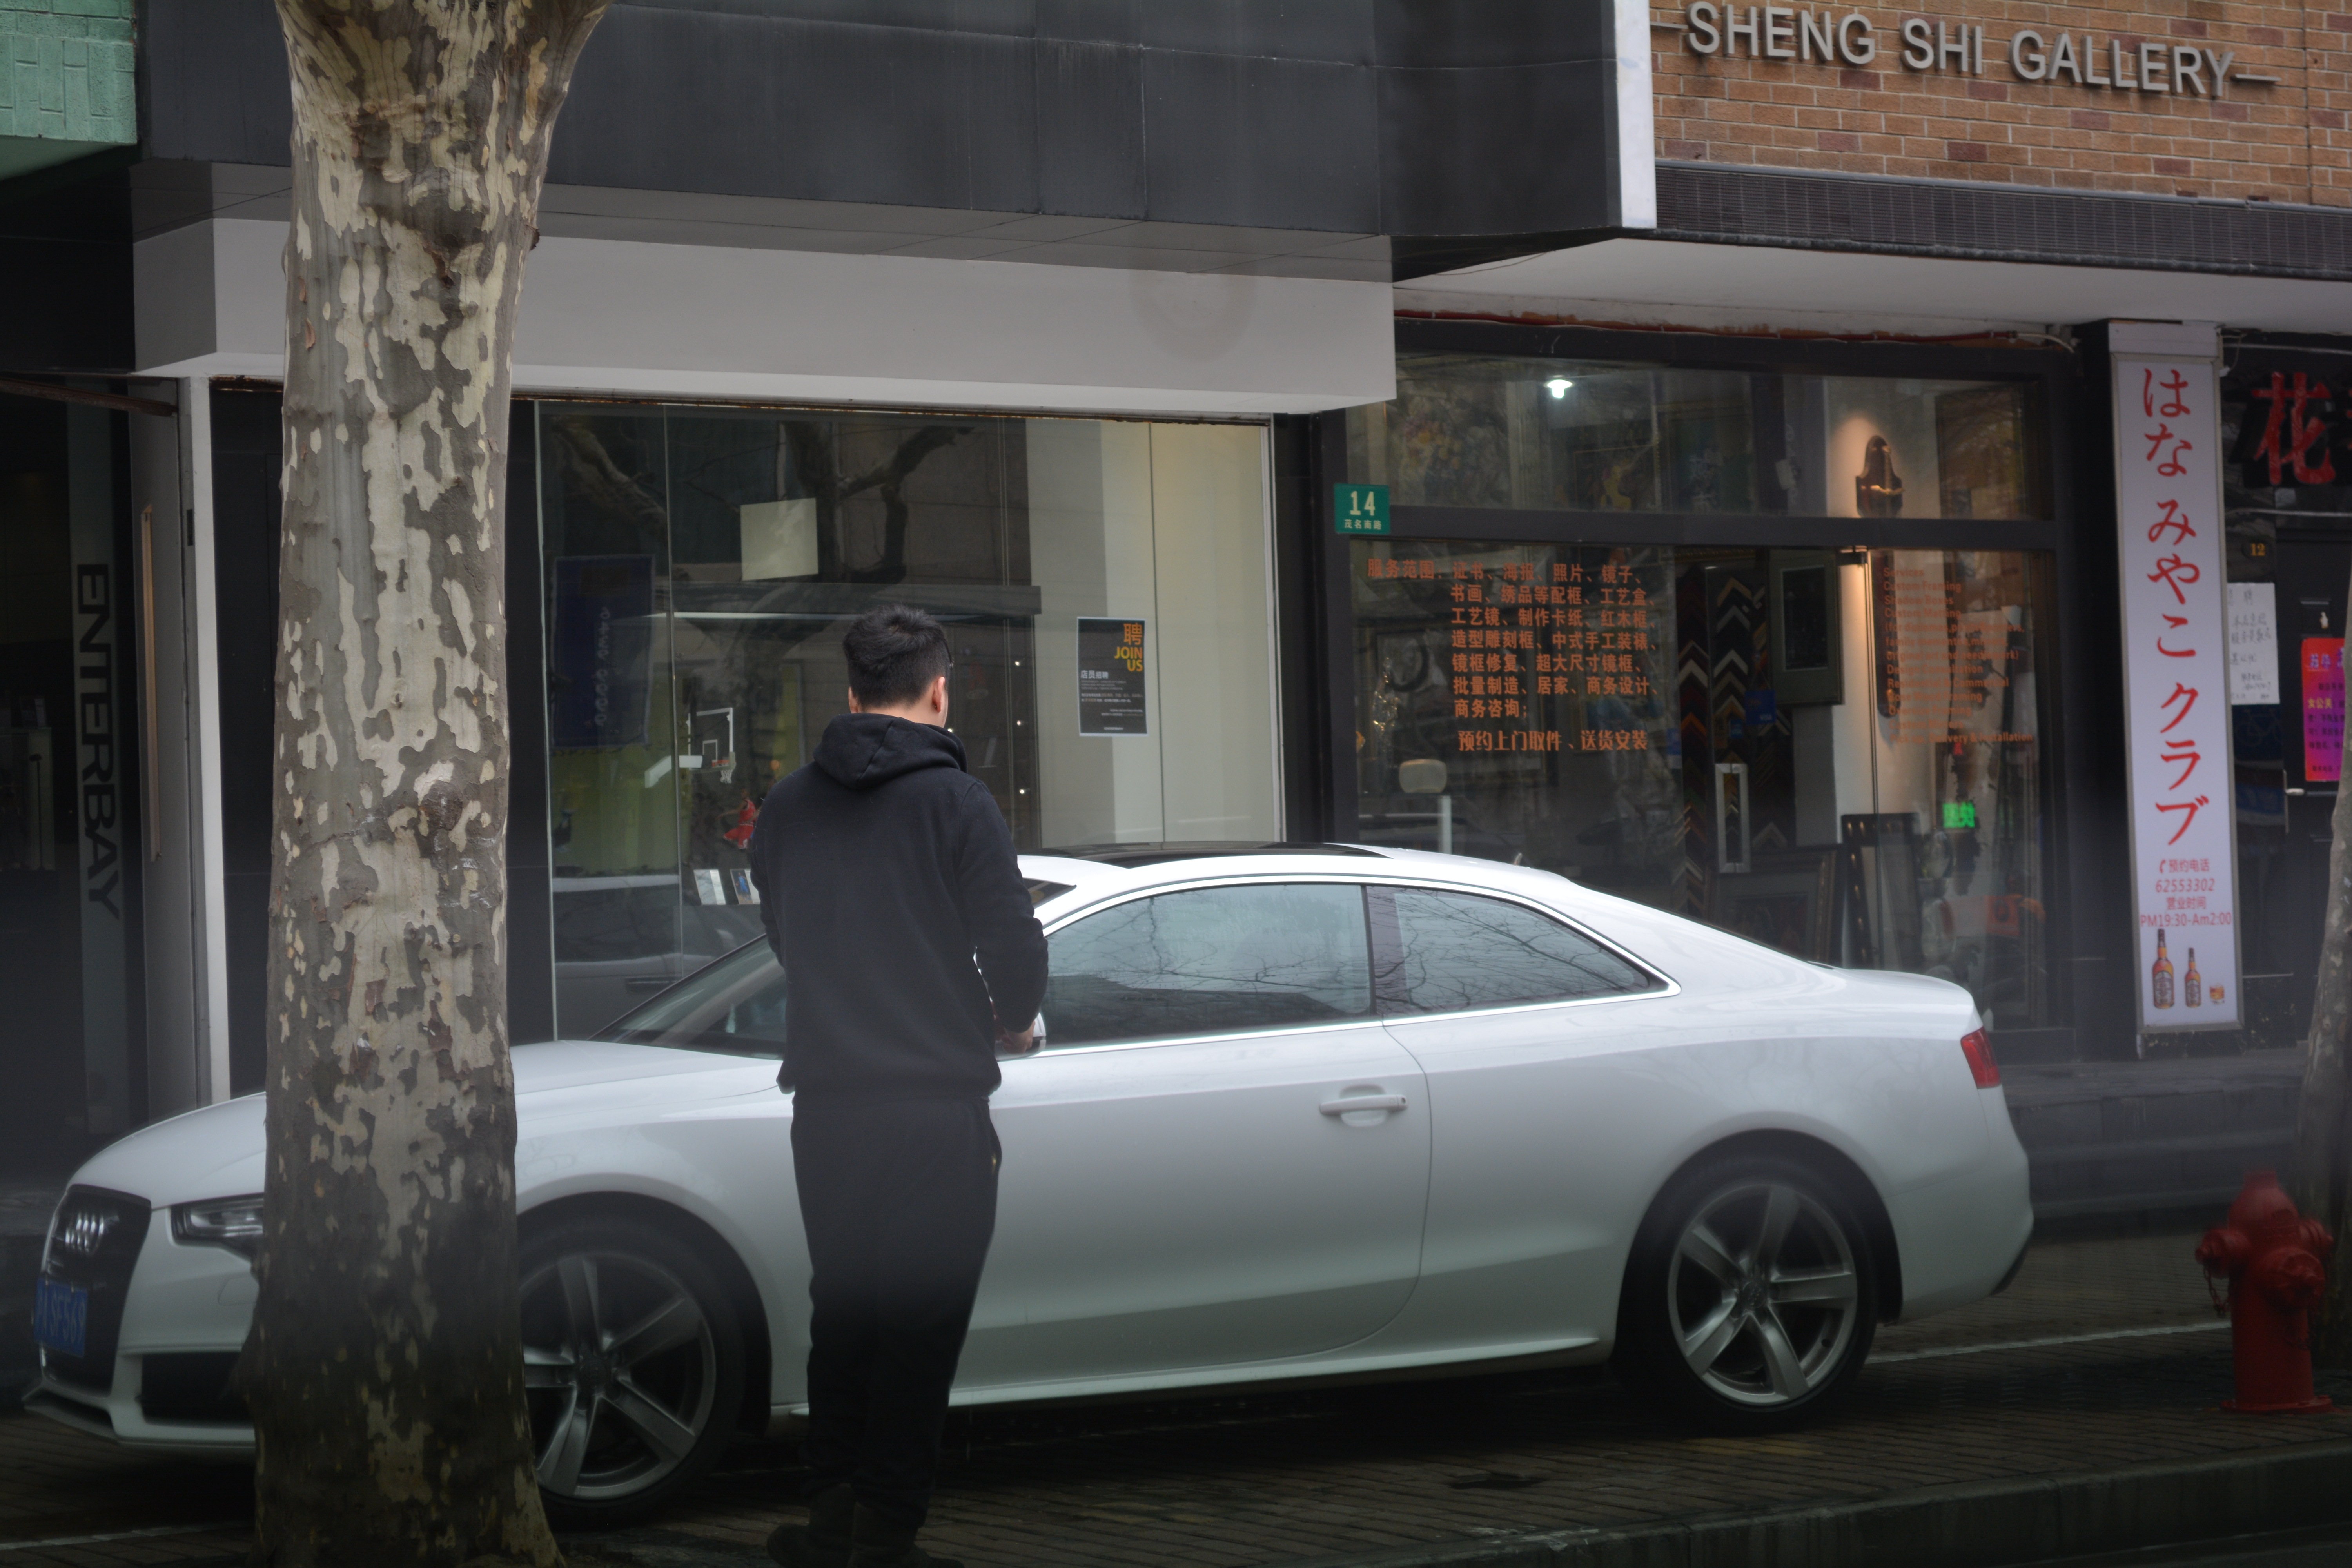
car, vehicle, automobile make, automotive exterior